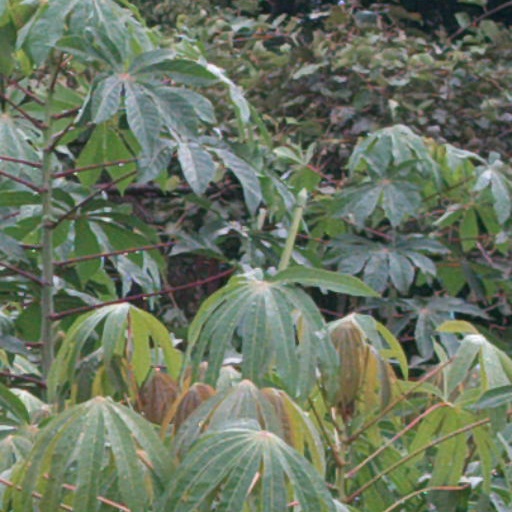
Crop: cassava